Old Ship African Methodist Episcopal Zion Church

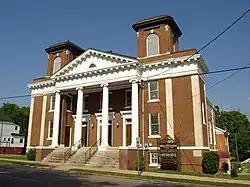
Old Ship in 2009

Old Ship African Methodist Episcopal Zion Church is a historic African Methodist Episcopal Zion Church in Montgomery, Alabama. It is the oldest African American church congregation in the city, established in 1852. The current Classical Revival-style building was designed by Jim Alexander and was completed in 1918. It is the fourth building the congregation has erected at this location. Scenes from the 1982 television movie "Sister, Sister" were shot at the church. It was placed on the Alabama Register of Landmarks and Heritage on March 3, 1976, and the National Register of Historic Places on January 24, 1991.